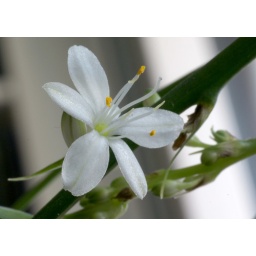
Potted plant (not natural outdoor flower in finland). Shot with Sony A200 + Sigma 70/2.8 Macro + tripod.